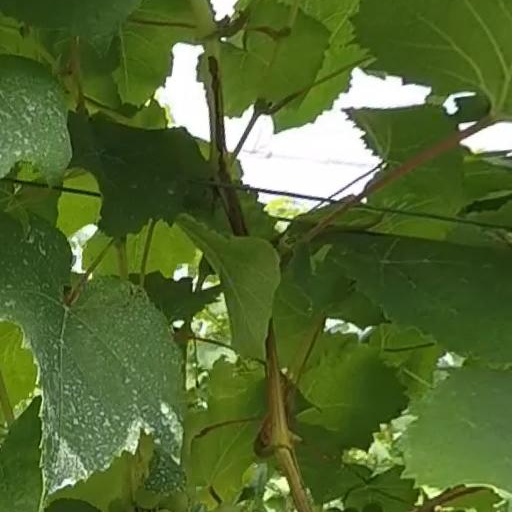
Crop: grape